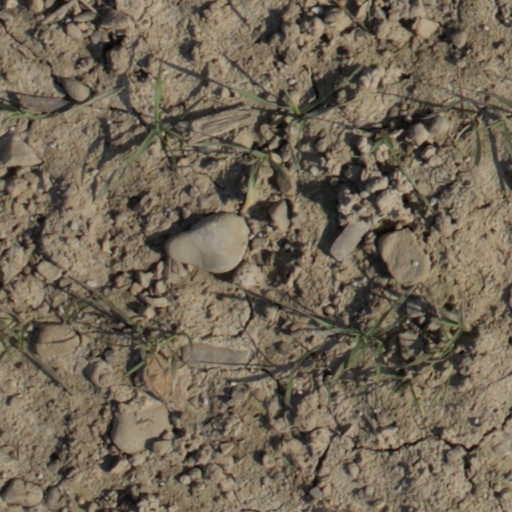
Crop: wheat